Sanatorium Purkersdorf

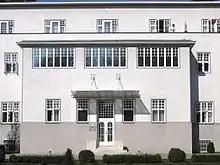
Garden side entrance.

After the death of Victor Zuckerkandls in 1927 the sanitarium was inherited by his nephews and nieces. From 1930, a son-in-law continued the business with little success. Trude Zuckerkandl tried in 1938 to restore the ailing business. Before an economic recuperation, Austria's "Anschluss" took place and in March 1938 was the Aryanization. Towards the end of World War II, the building served as a military hospital. In 1945, it was requisitioned by the Russian occupying forces.